Jack McMullen

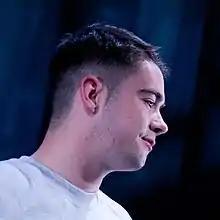
McMullen in September 2012

Jack Michael McMullen is an English actor and writer, best known for his roles in "Brookside" (2002-2003), "Doctors" (2006), "Grange Hill" (2004-2008), "Waterloo Road" (2010–2012), "Common" (2014), "Together" (2015), "Maigret Sets a Trap" (2016), "Little Boy Blue" (2017), "The First Team" (2020), "Time" (2021), "Hijack" (2023), and "This City Is Ours" (2025).